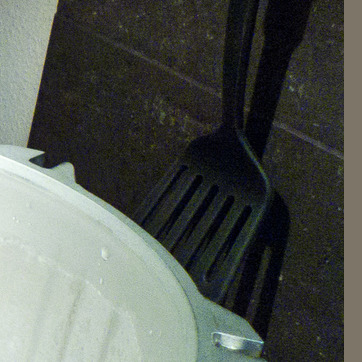
Material: plastic